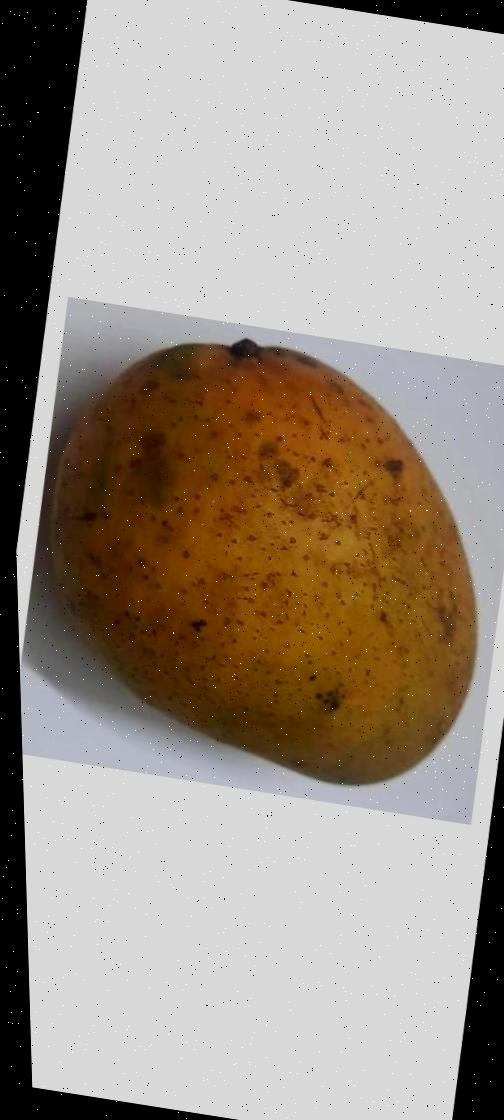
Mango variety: Ashshina Classic